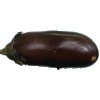
Label: eggplant